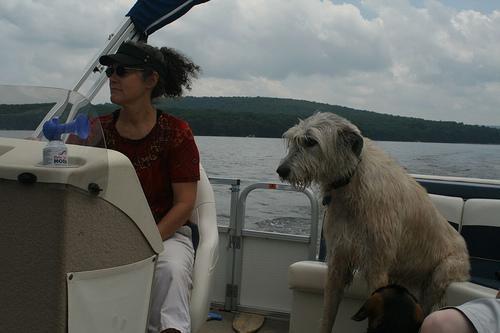
Irish_wolfhound